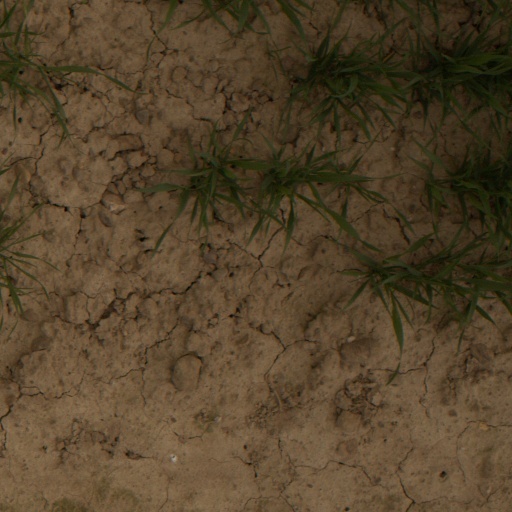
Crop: wheat